Mizar

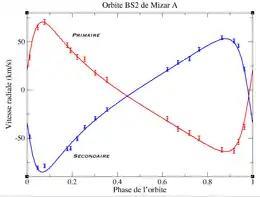
Radial velocity curves for the two almost identical components

The two components of ζ Ursae Majoris (Mizar Aa and Ab) are observed to be identical, with the exception of slightly different radial velocity variations which indicate very slightly different masses.